College

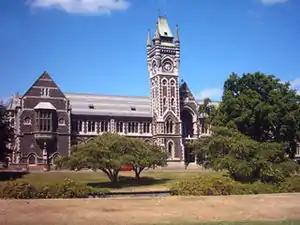
The University of Otago in New Zealand

In Israel, any non-university higher-learning facility is called a college. Institutions accredited by the Council for Higher Education in Israel (CHE) to confer a bachelor's degree are called "academic colleges" (plural ). These colleges (at least 4 for 2012) may also offer master's degrees and act as research facilities. There are also over twenty teacher training colleges or seminaries, most of which may award only a Bachelor of Education (BEd) degree.